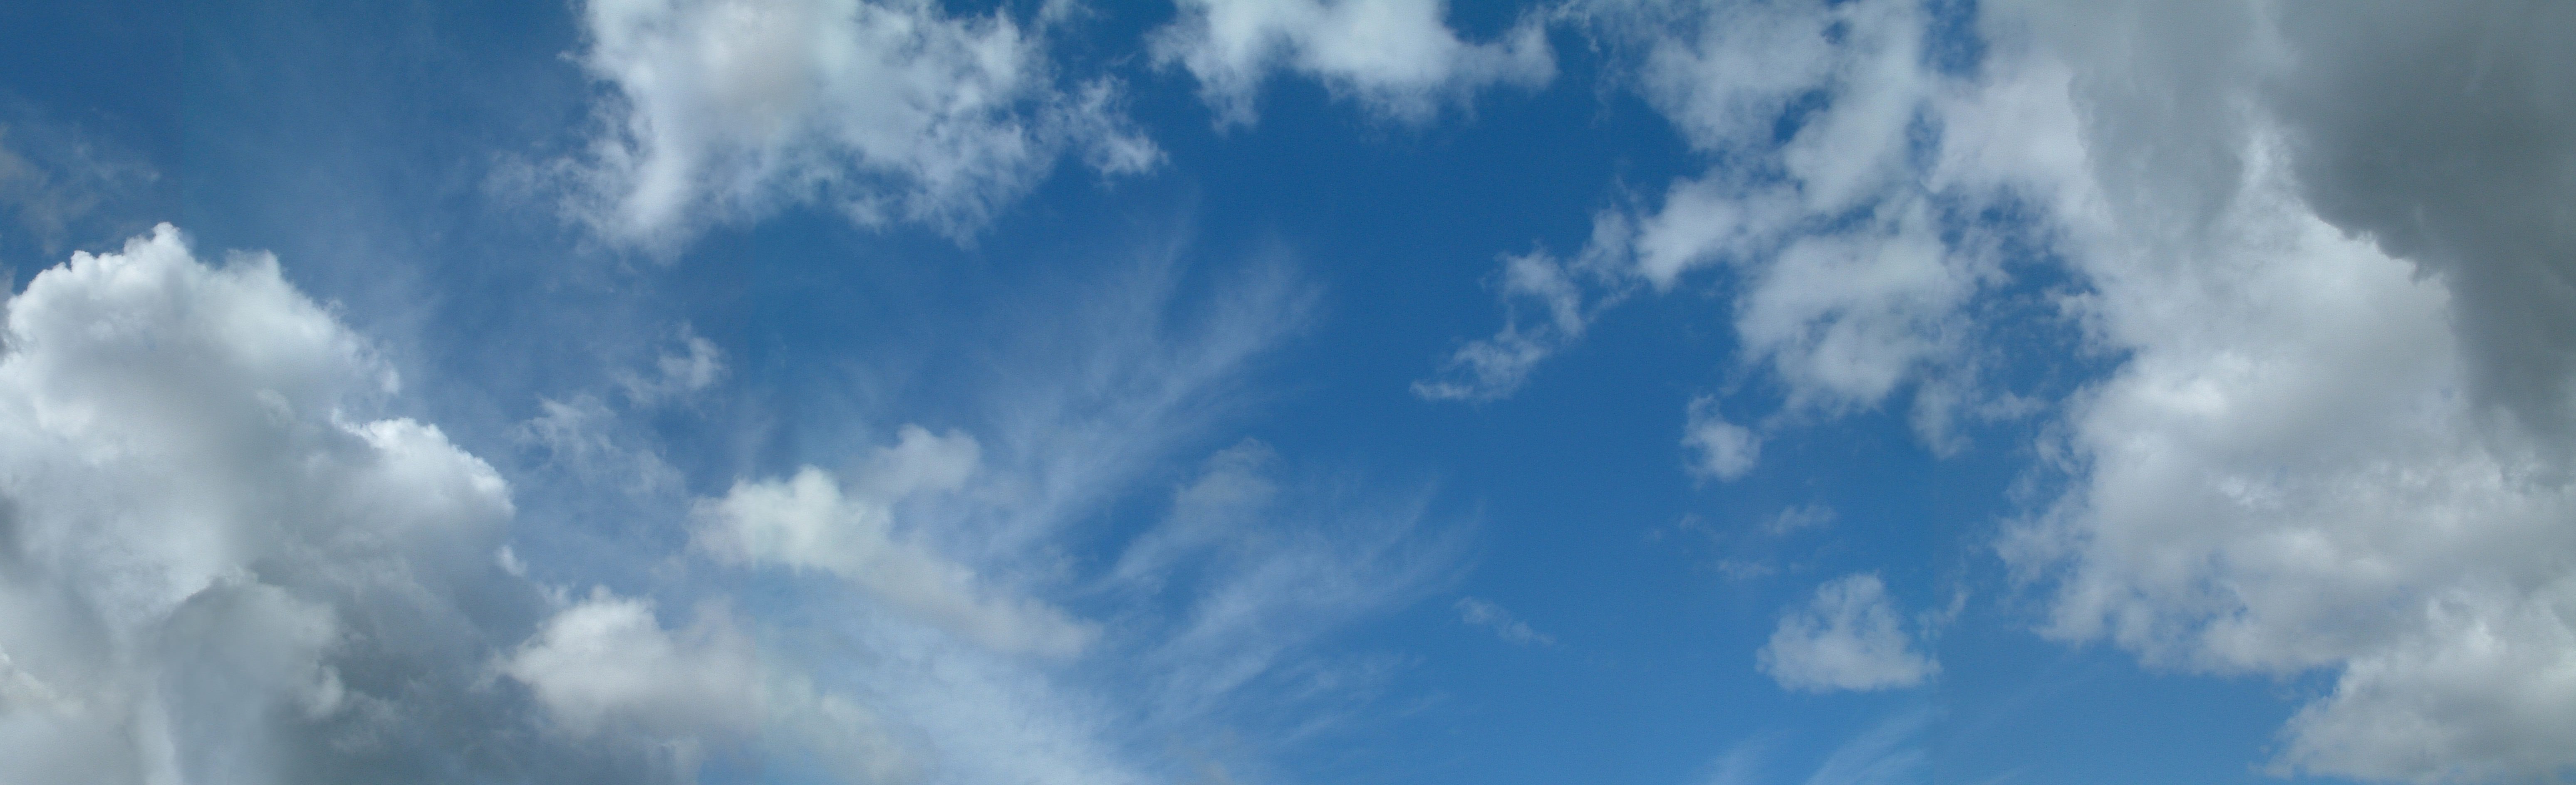
nature, horizon, light, cloud, sky, sun, white, warm, sunlight, cloudy, atmosphere, summer, daytime, scenic, tropical, cumulus, blue, sunny, skies, clouds, day, clouds sky, sky clouds, blue sky clouds, meteorological phenomenon